Bala Krishna

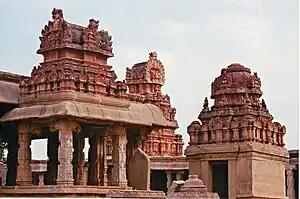
View of the temple of Bala Krishna at Hampi

As a toddler, Krishna is best recognised for his tales of mischievous antics, such as stealing butter from the families of the cowherds of Gokulam. Butter is often interpreted as a metaphor for love in the traditions of Krishna-devotion, associated with its properties of non-quantifiability and abundance. The child Krishna also untethers cows, teases children, and expresses a disdain for social conventions. This is often interpreted as a part of his "līlā", his divine play in which he intimately interacts with the world around him.